Interrupter

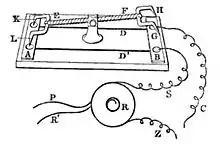
Golding Bird's original sketch of his interrupter circuit. "Description": The prongs at the end of the pivoted arm dip into mercury filled recesses. This completes a circuit which energises a coil around the iron pivot arm and functions as an electromagnet. The magnetic polarity is so arranged that a permanent magnet underneath the arm then repels the pivot arm and causes the circuit to break, but the prongs at the other end of the pivot arm then close an identical circuit at that end and the procedure repeats endlessly. The output of the interrupter is fed to an induction coil which greatly increases the voltage applied to the patient by transformer action.

An interrupter in electrical engineering is a device used to interrupt the flow of a steady direct current for the purpose of converting a steady current into a changing one. Frequently, the interrupter is used in conjunction with an inductor (coil of wire) to produce increased voltages either by a back emf effect or through transformer action. The largest industrial use of the interrupter was in the induction coil, the first transformer, which was used to produce high voltage pulses in scientific experiments and to power arc lamps, spark gap radio transmitters, and the first X-ray tubes, around the turn of the 20th century. Its largest use was the contact breaker or "points" in the distributor of the ignition system of gasoline engines, which served to periodically interrupt the current to the ignition coil producing high voltage pulses which create sparks in the spark plugs. It is still used in this application.